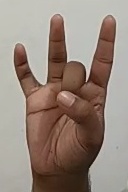
ASL sign: 8